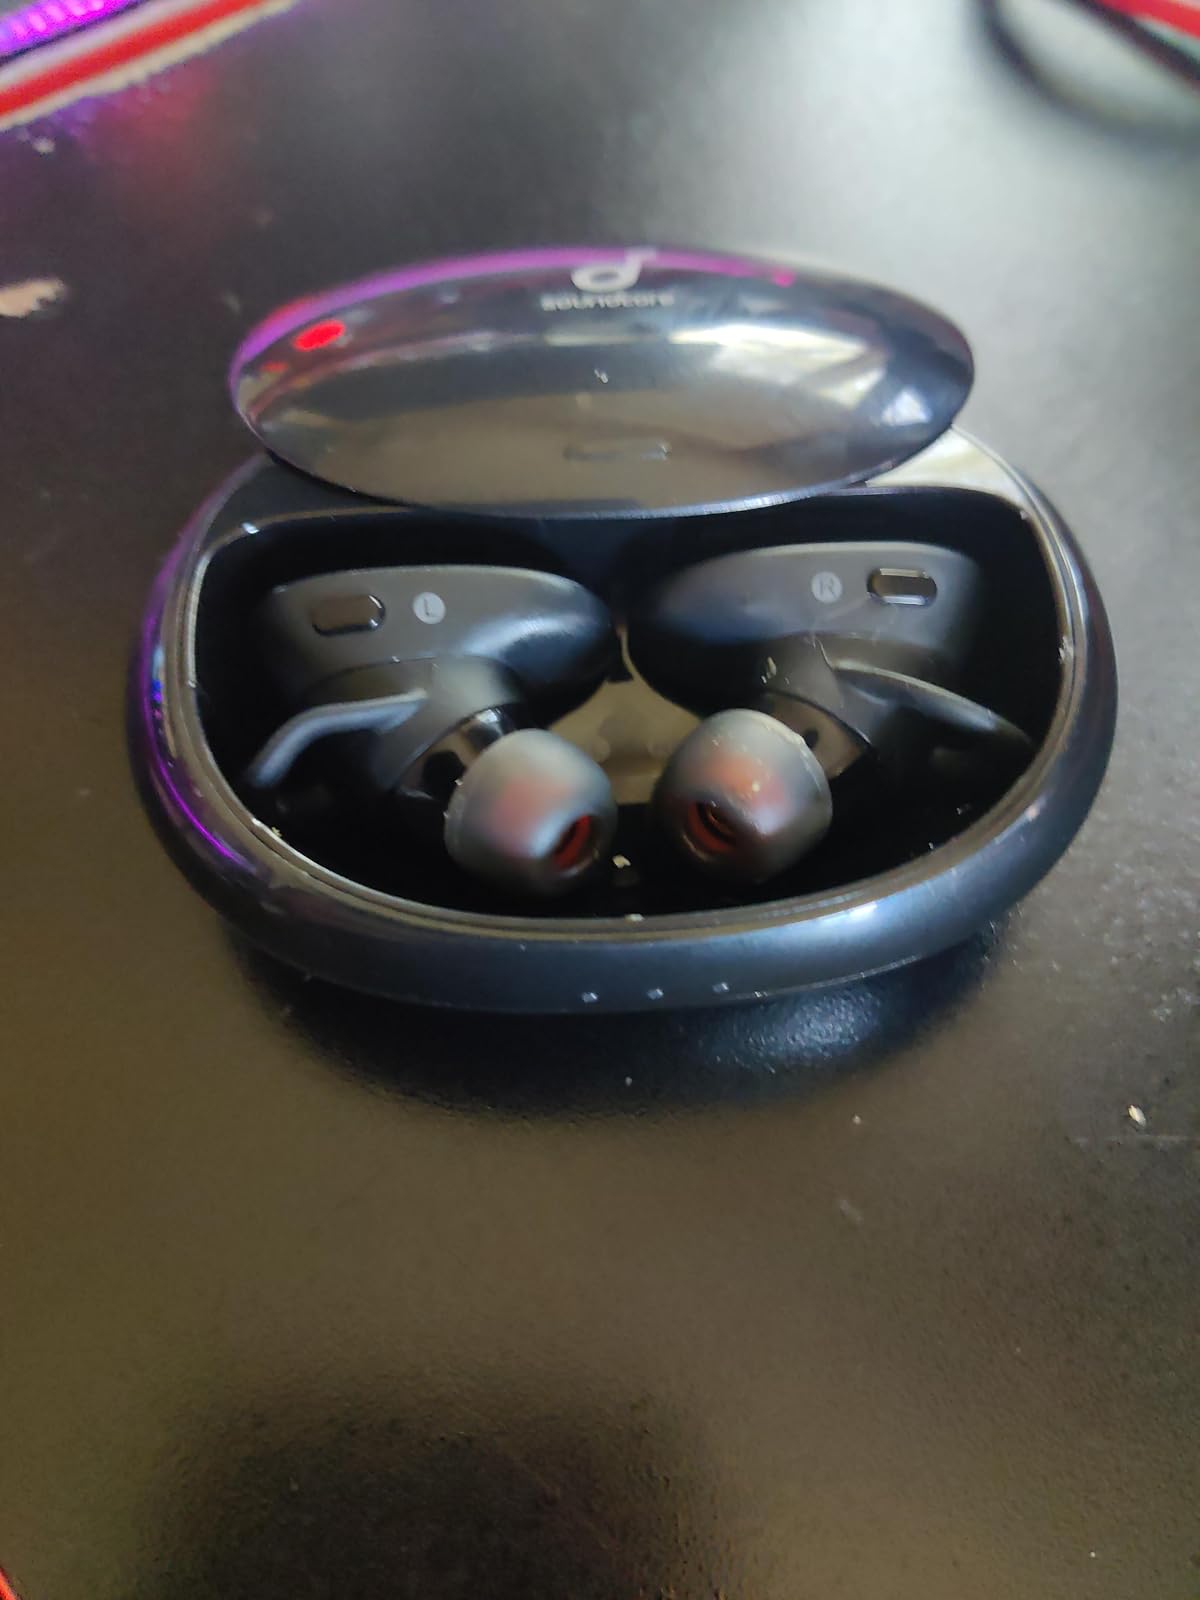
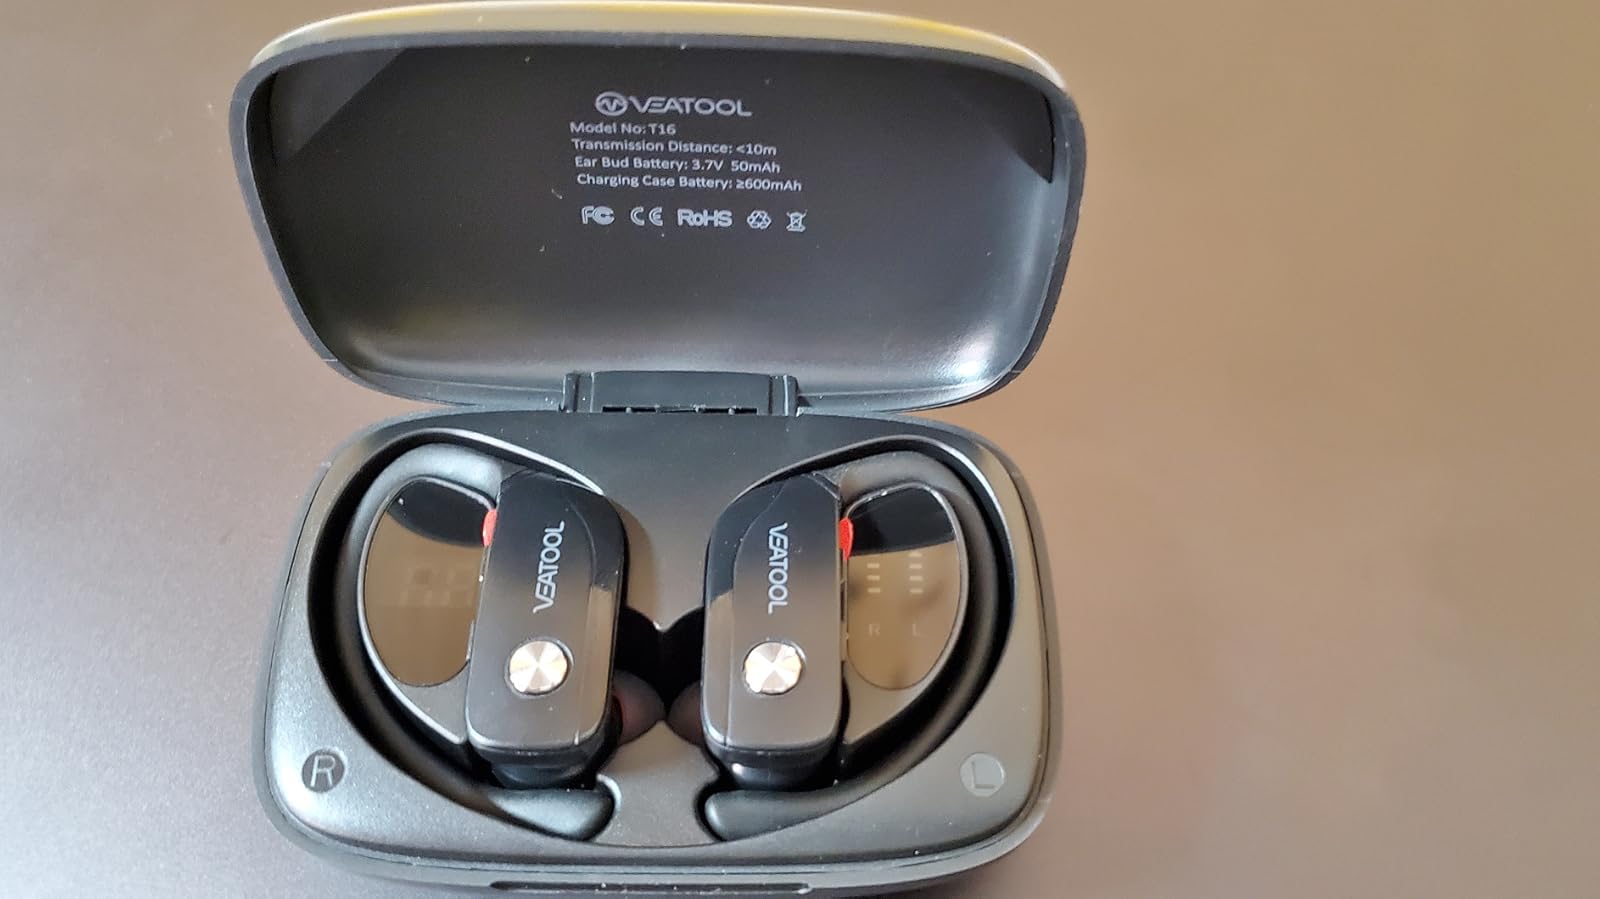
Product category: earbuds
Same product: no